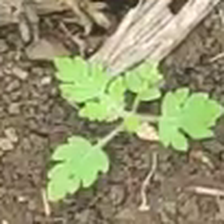
Weed species: Gajar_gavat_(Parthenium hysterophorus)